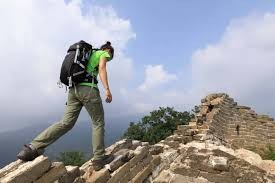
Landmark: Great Wall of China